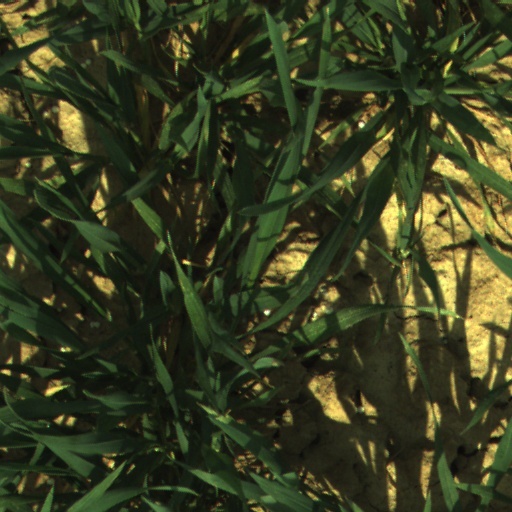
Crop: wheat